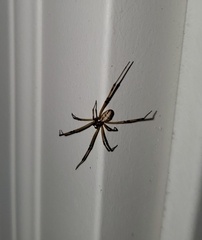
Species: Lactrodectus_hesperus